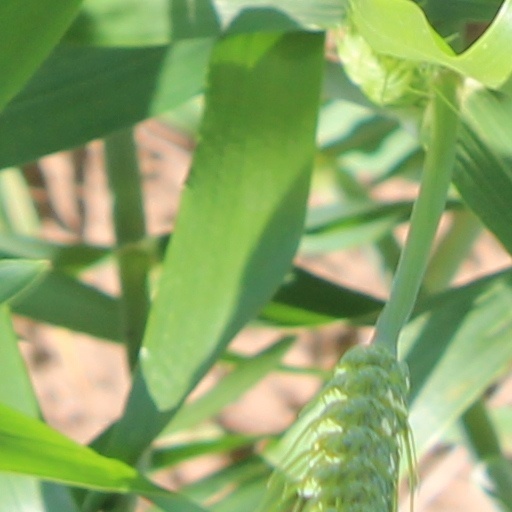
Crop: wheat